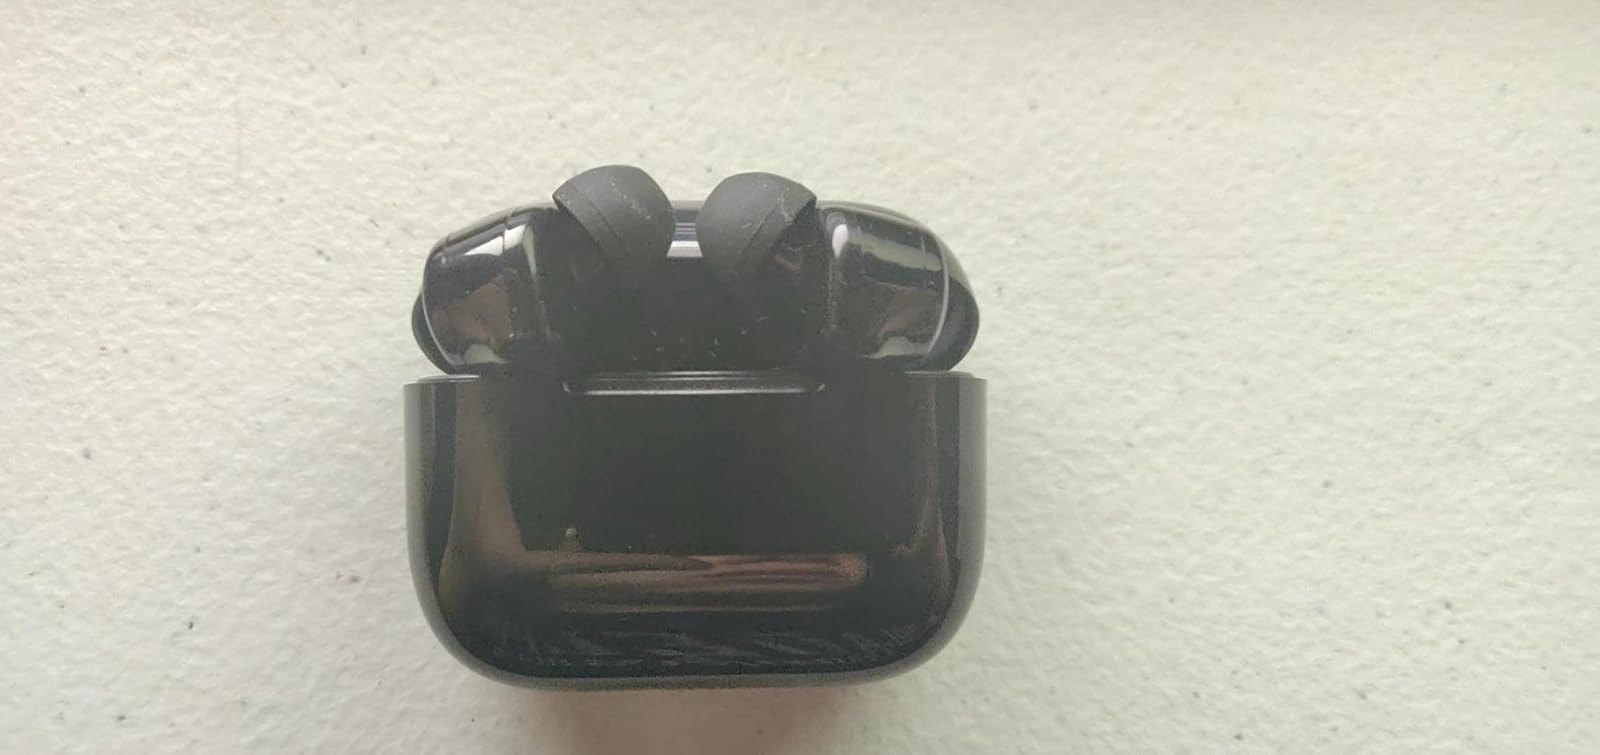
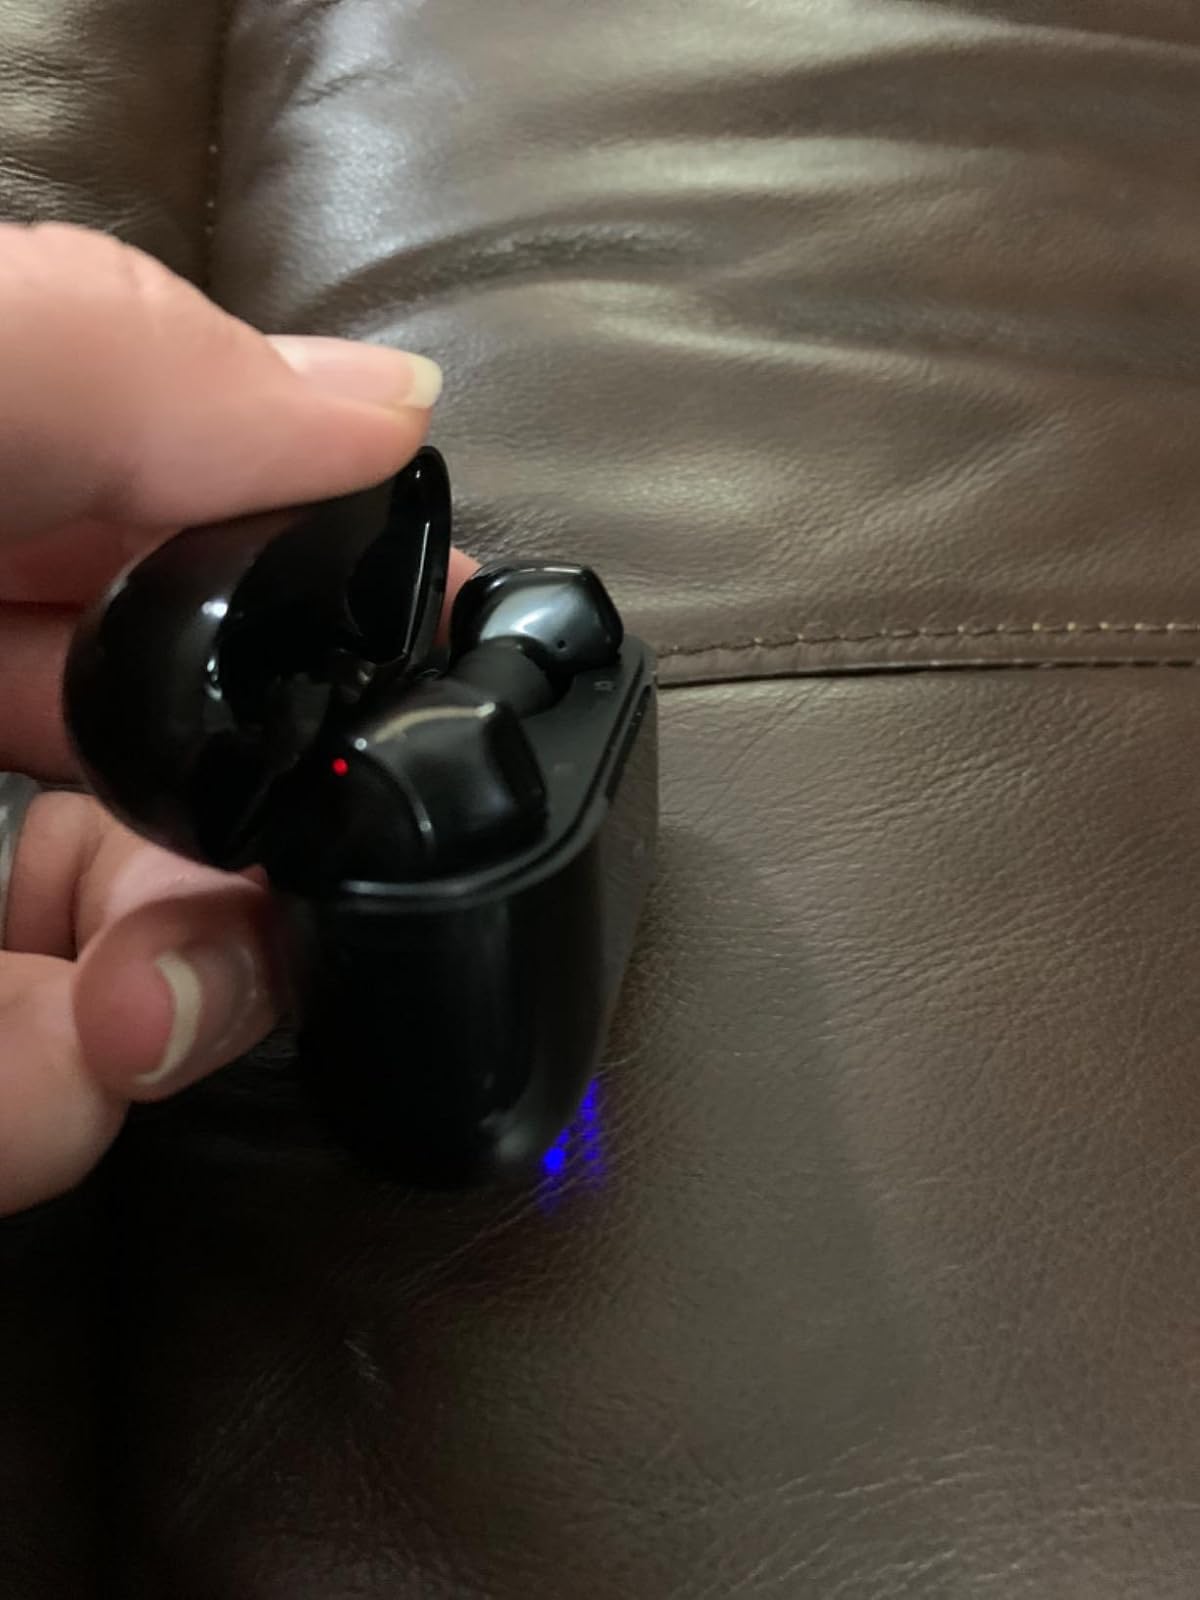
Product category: earbuds
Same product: yes